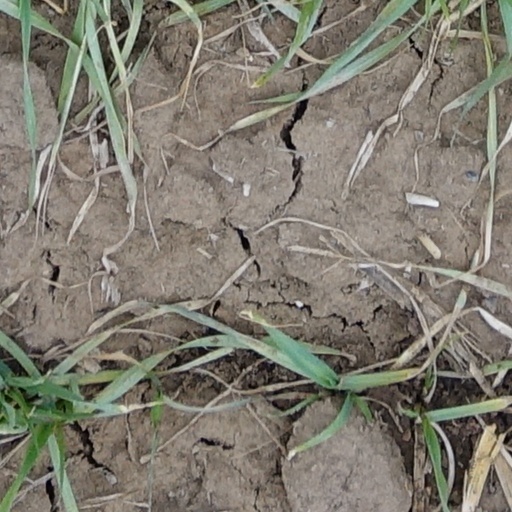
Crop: wheat